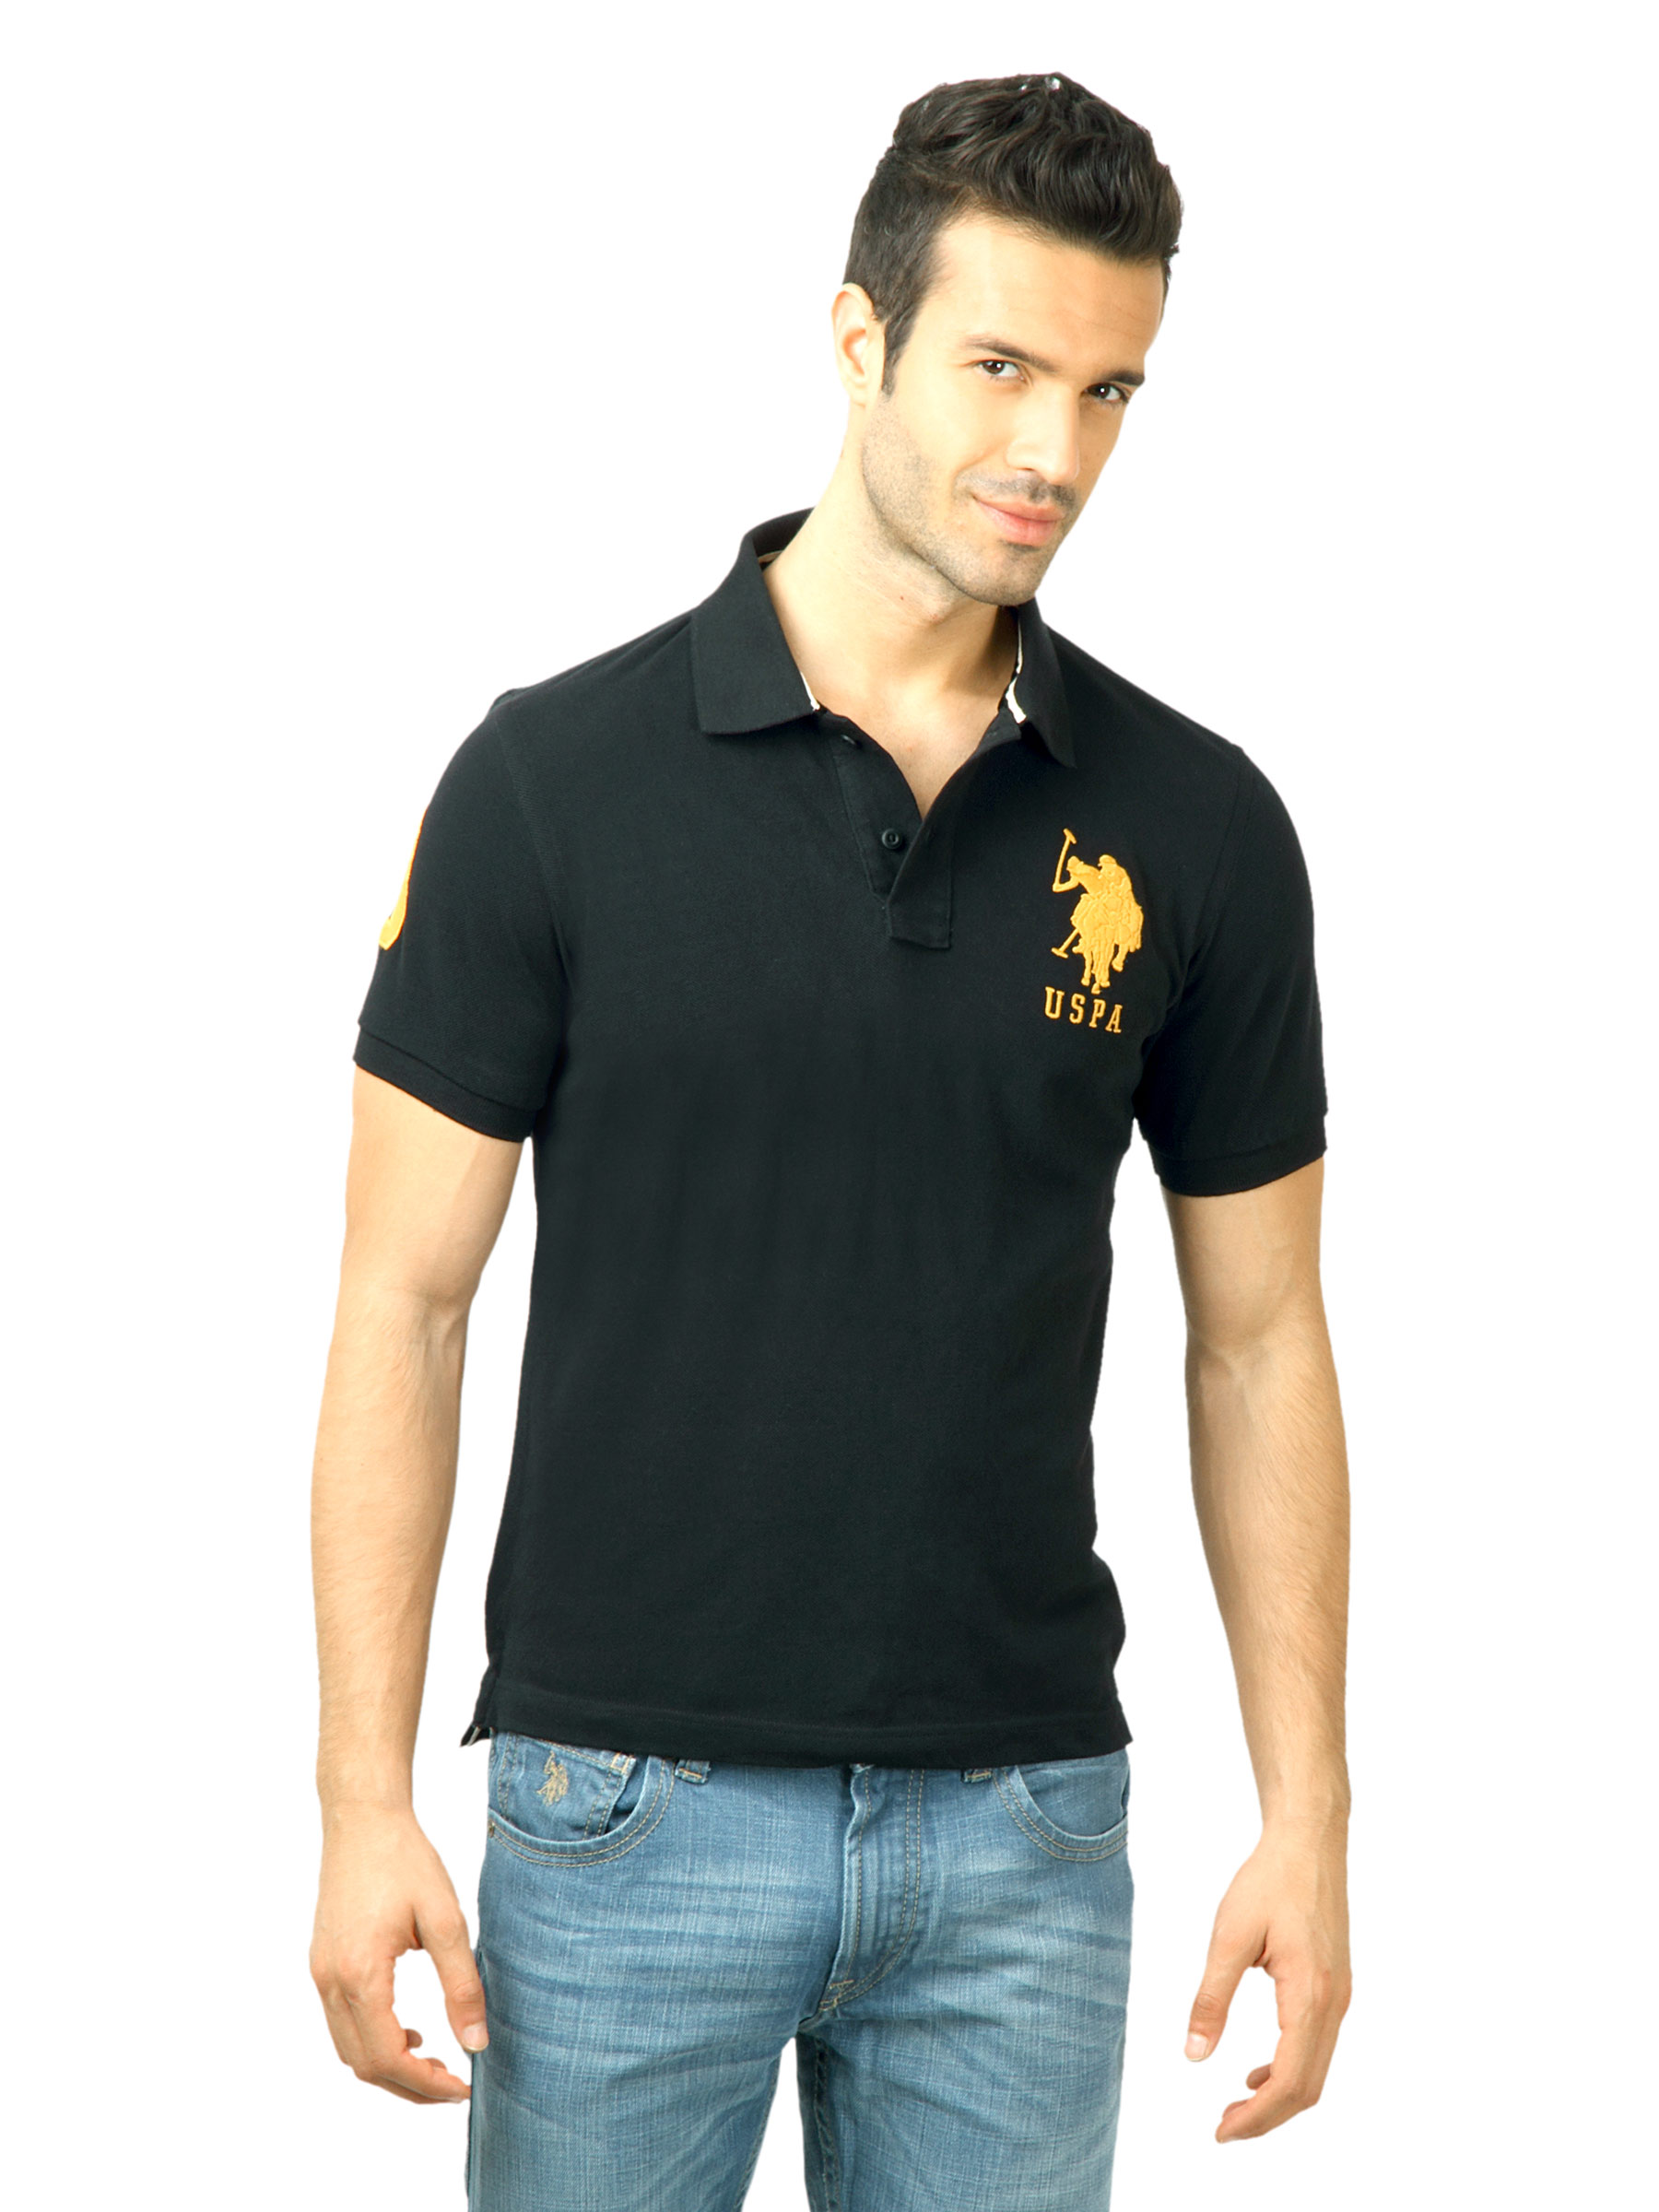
U.S. Polo Assn. Men Solid Black Tshirt
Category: Apparel / Topwear / Tshirts
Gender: Men
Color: Black
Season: Winter 2016
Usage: Casual